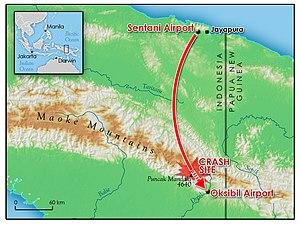
Le 16 août 2015, le vol Trigana Air Service 267 assuré par un ATR 42-300 s'est écrasé 15 minutes avant son heure prévue d'atterrissage à Oksibil, une petite ville d'Indonésie enclavée dans les monts Bintang, dans la province indonésienne de Papouasie, en provenance de la capitale de la province, Jayapura. Avec 54 morts et aucun survivant, il s'agit de l'accident le plus meurtrier impliquant un ATR 42 et également le pire de la compagnie Trigana Air Service depuis sa création en 1991.